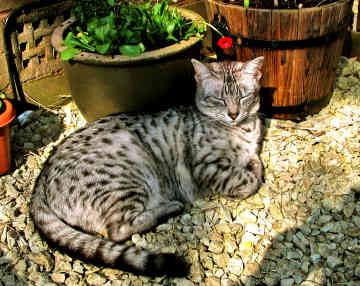
Breed: Egyptian Mau